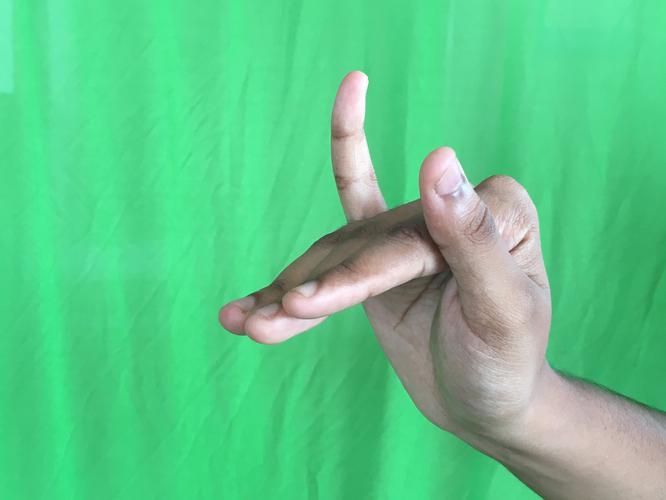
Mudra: Mrigasirsha
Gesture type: single_hand